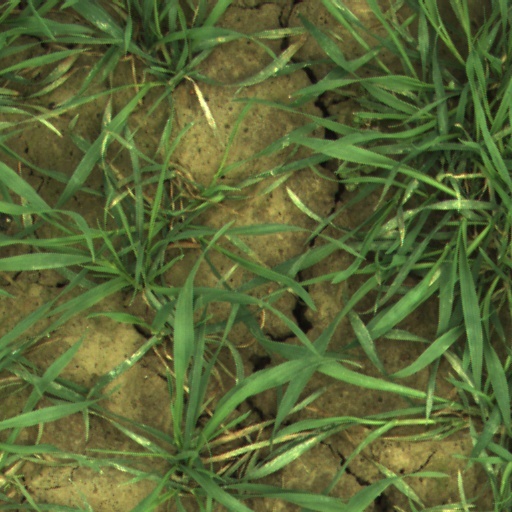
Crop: wheat